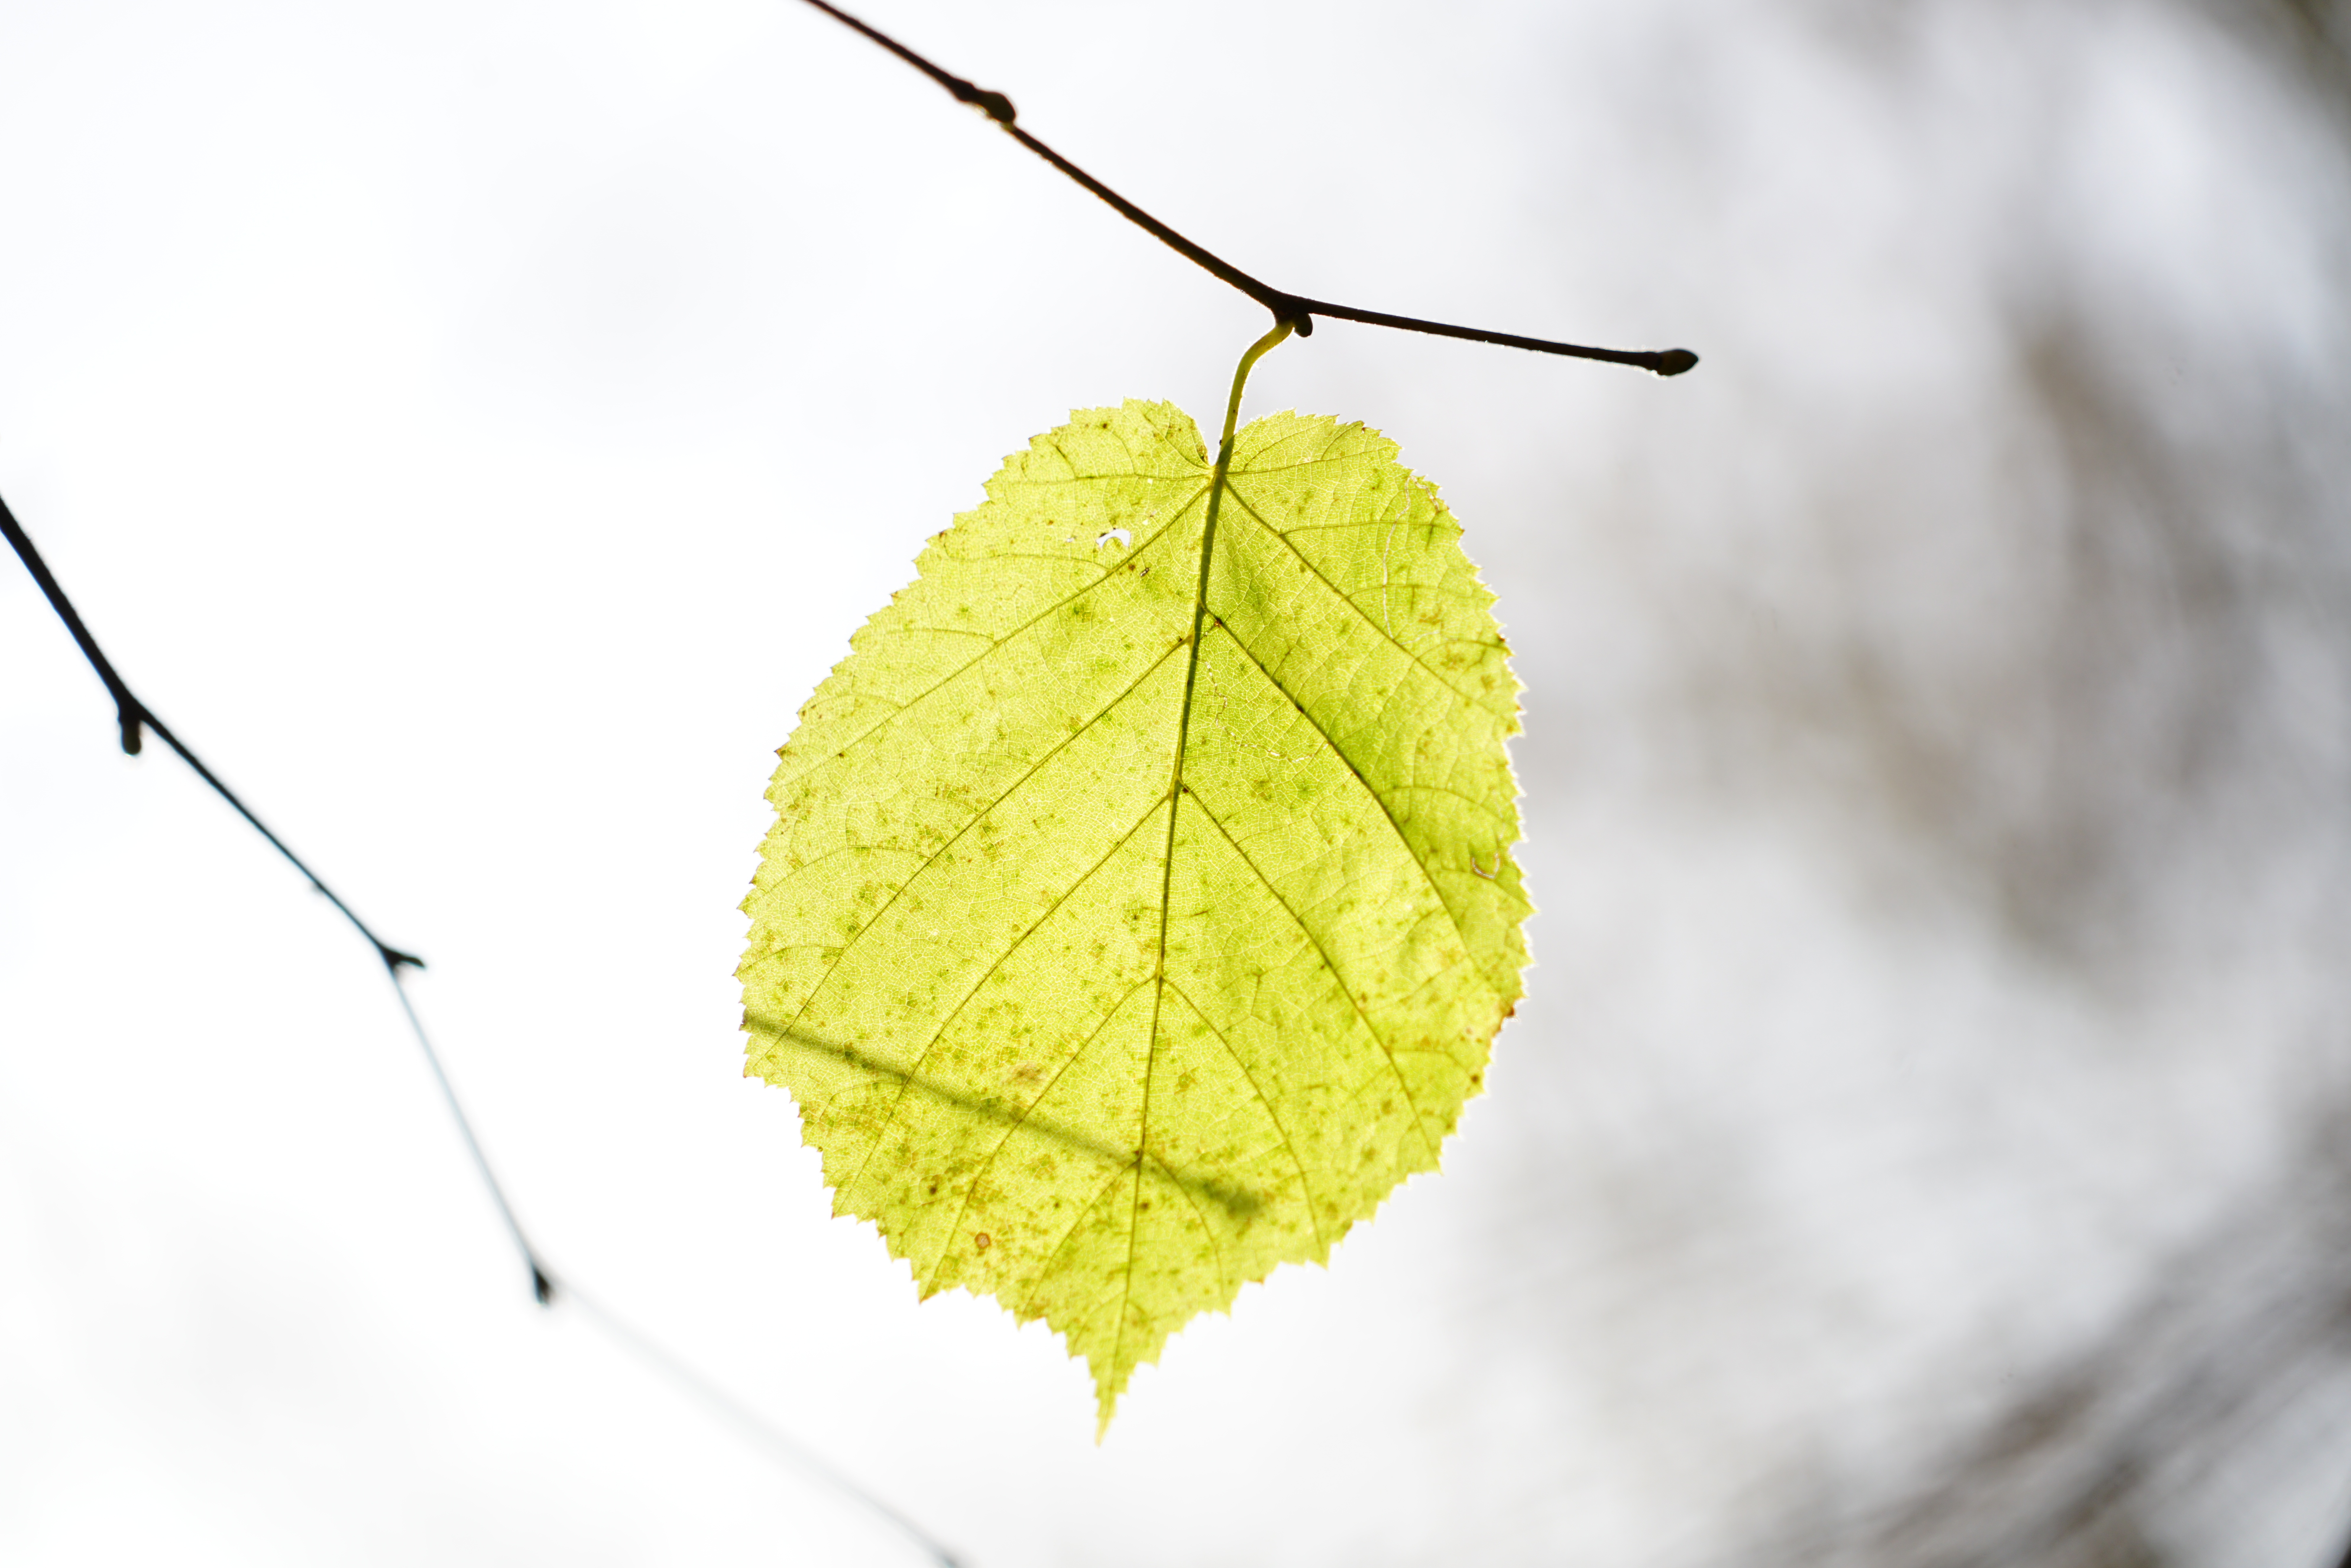
branch, plant, leaf, bush, green, autumn, twig, leaves, hazelnut, hazel, light green, back light, common hazel, hazelnut leaf, plenty of natural light, corylus avellana, birch greenhouse, hazel leaf